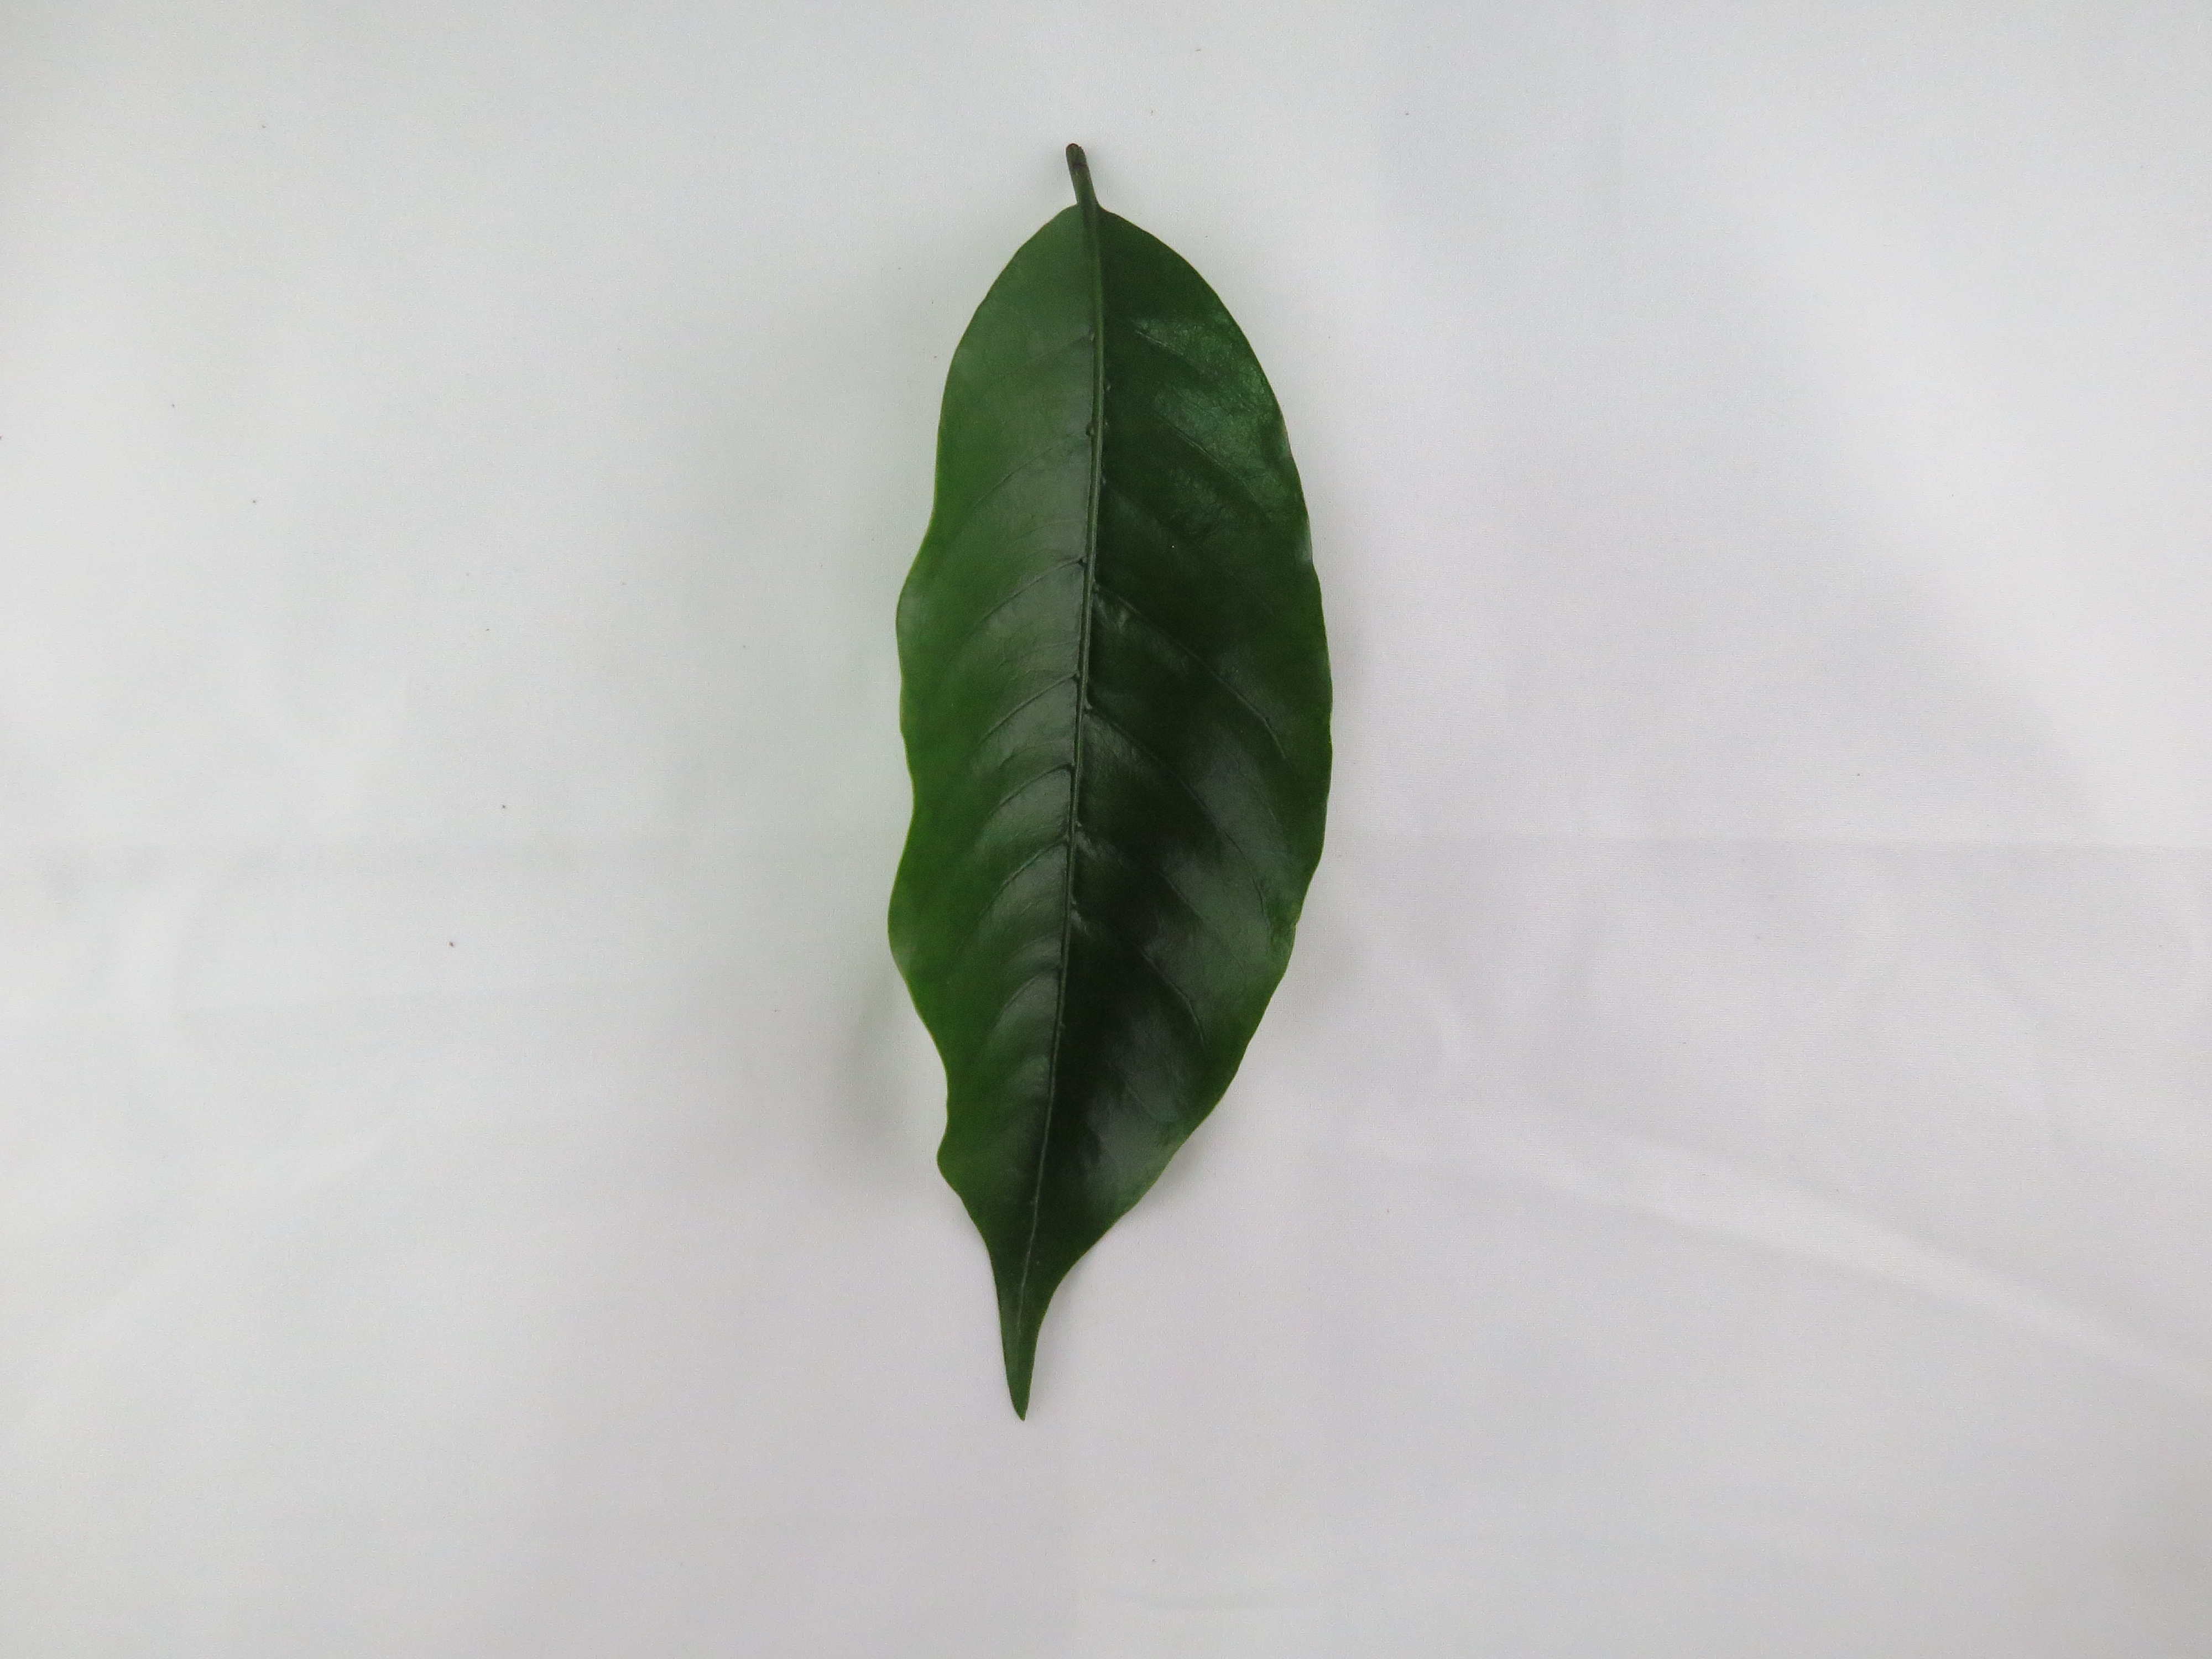
Label: calcium-Ca